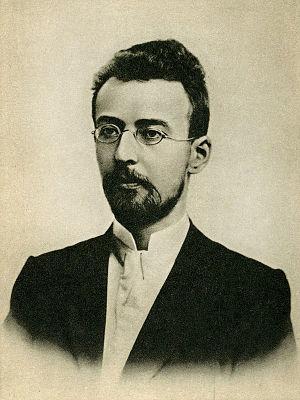
Mieczysław Karłowicz est un compositeur polonais, né le 11 décembre 1876 en Russie à Vichnievo près de Vilna et mort le 8 février 1909 dans les Tatras.